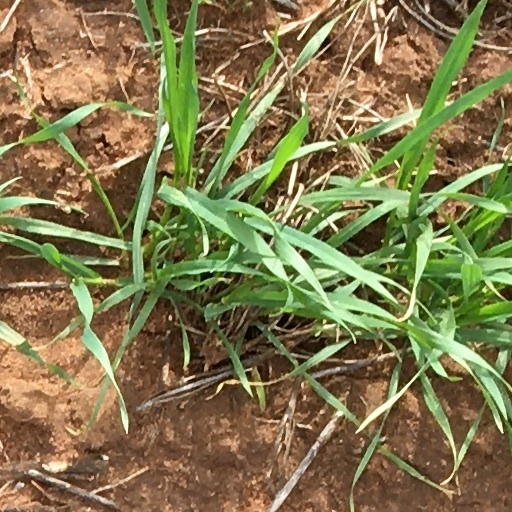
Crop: wheat